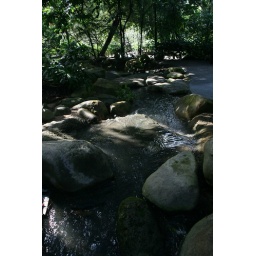
Another small water and rock formation within the gardens.